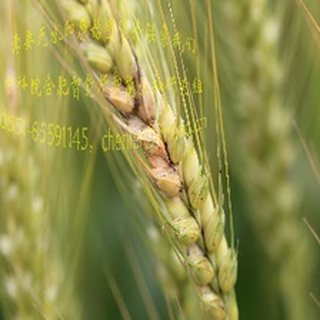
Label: wheat_fusarium_head_blight